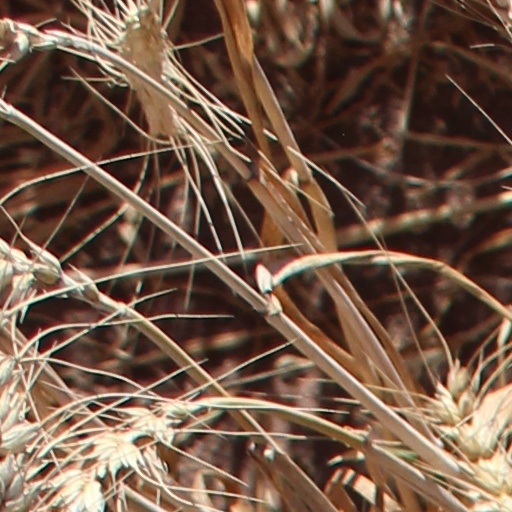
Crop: wheat